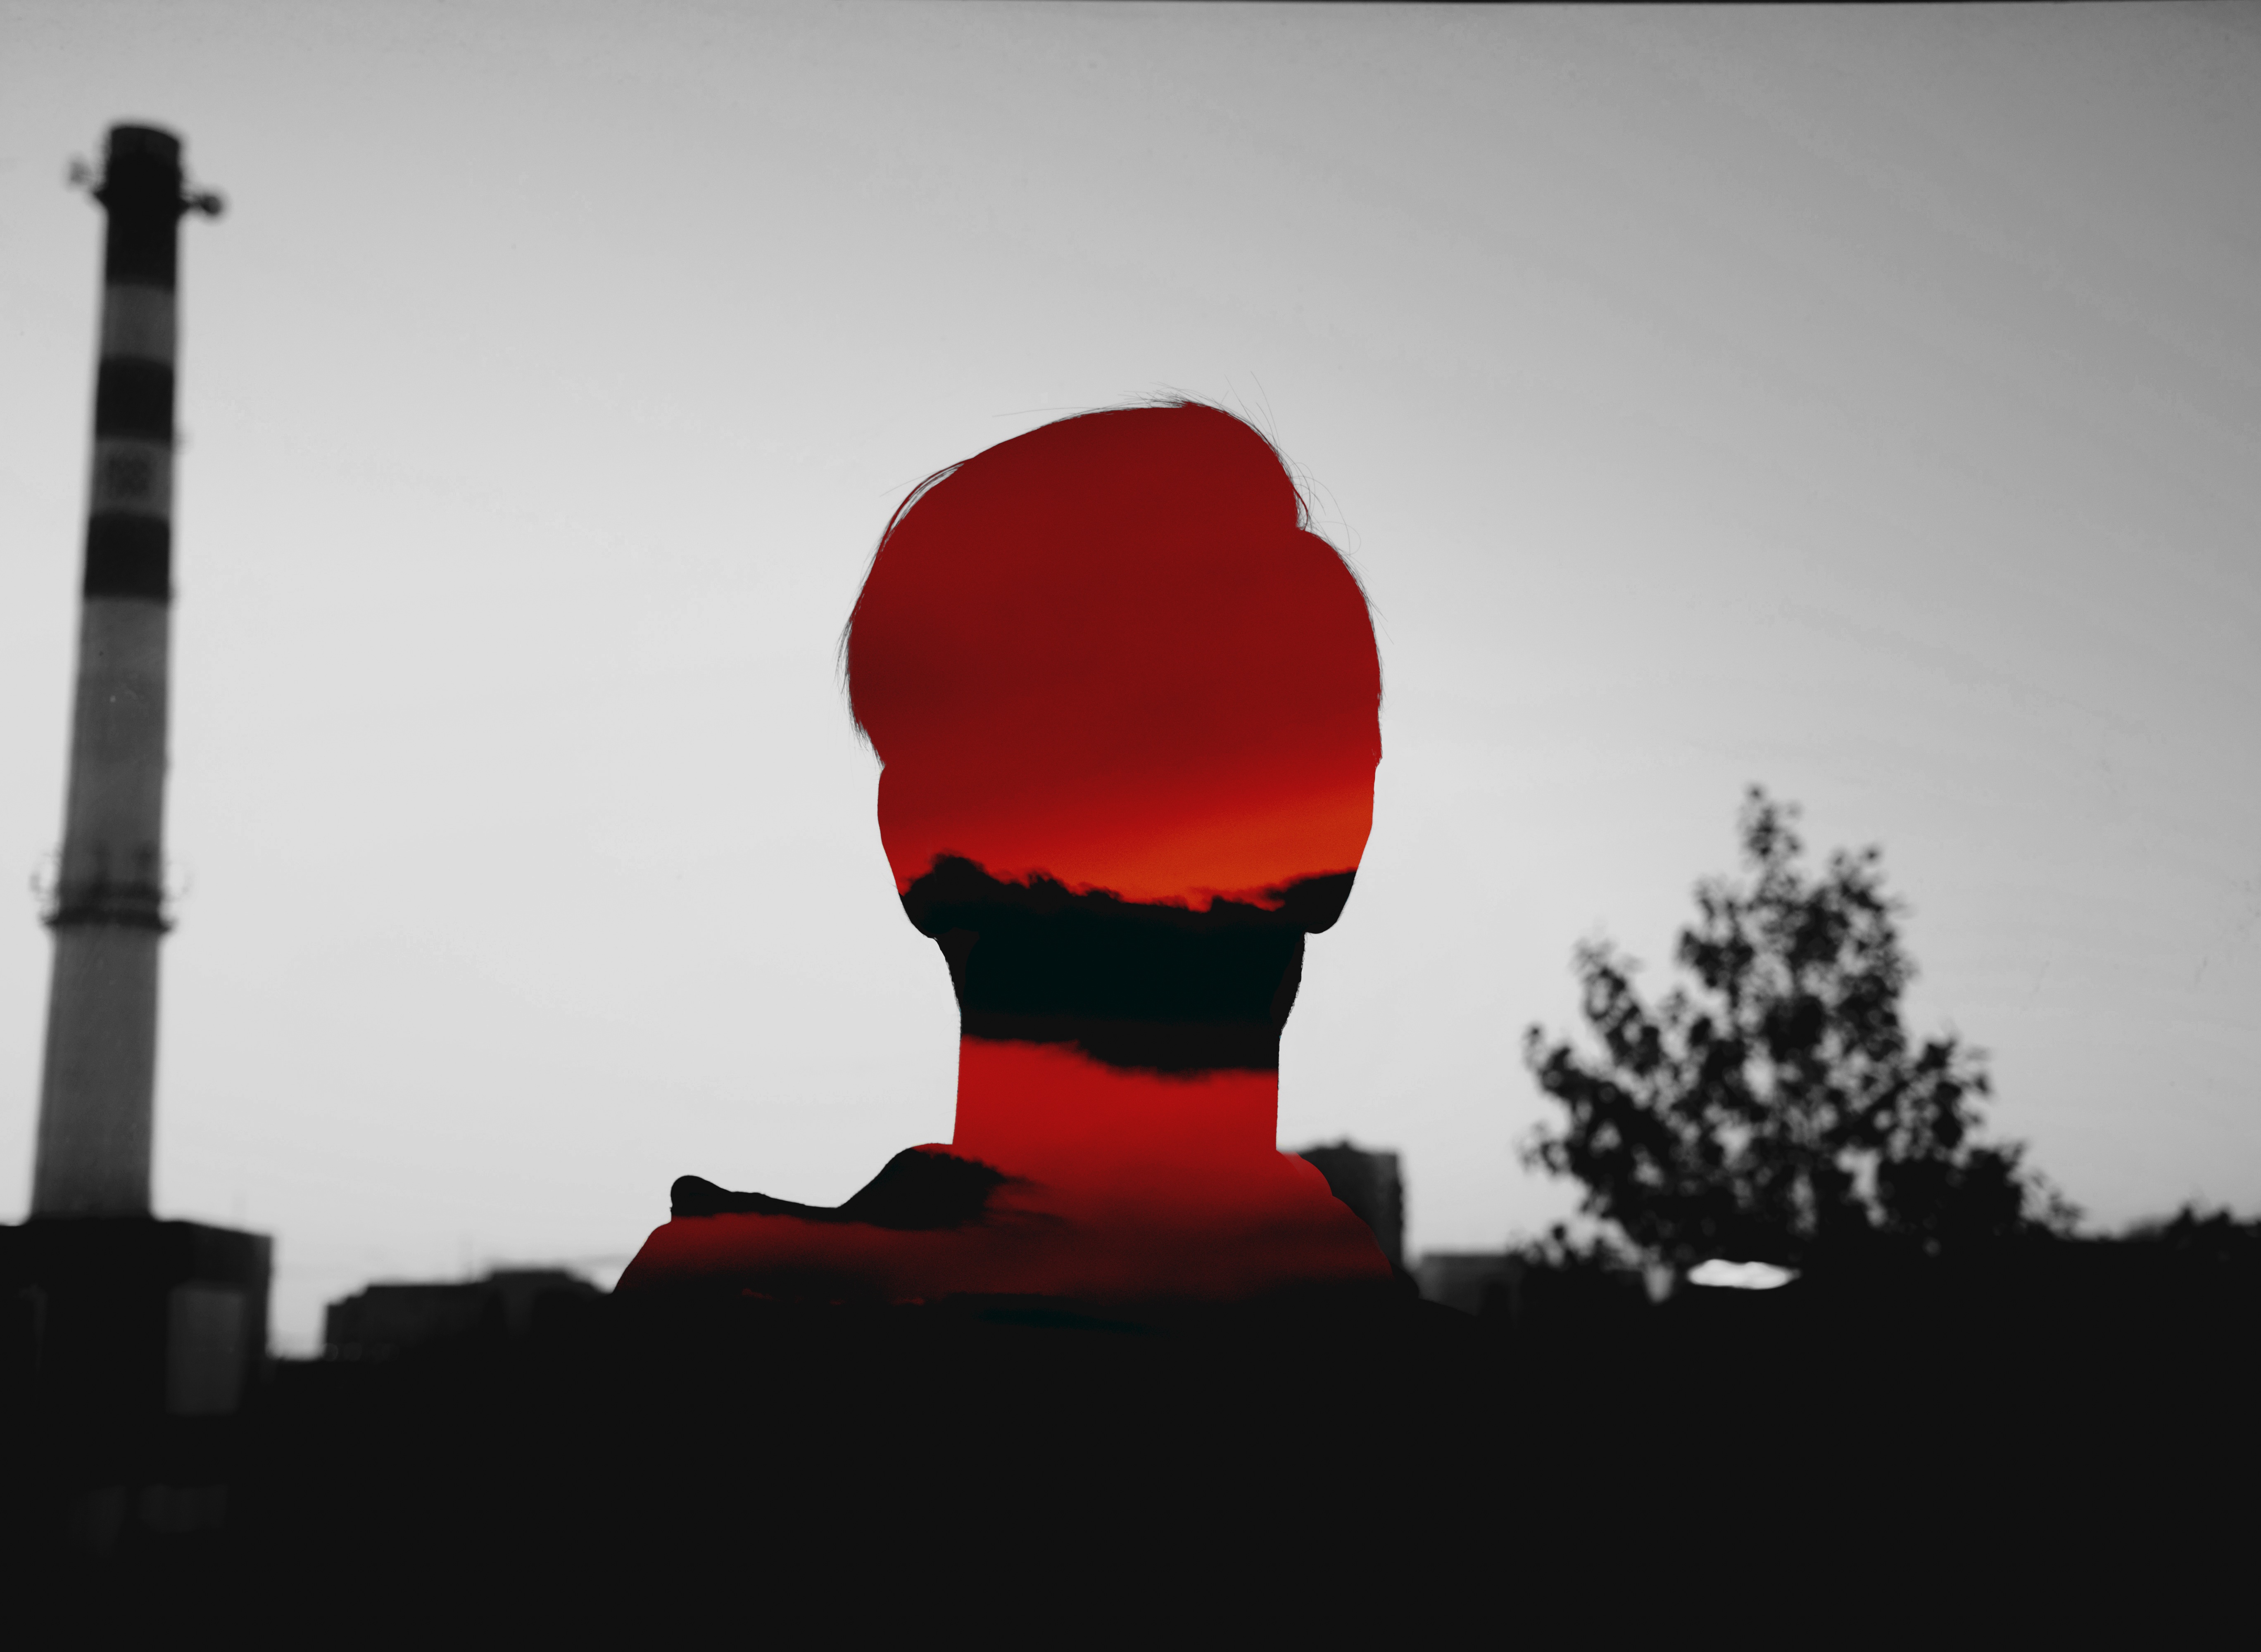
silhouette, red